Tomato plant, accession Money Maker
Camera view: tilt-top (135 deg); turntable rotation: 210 degrees
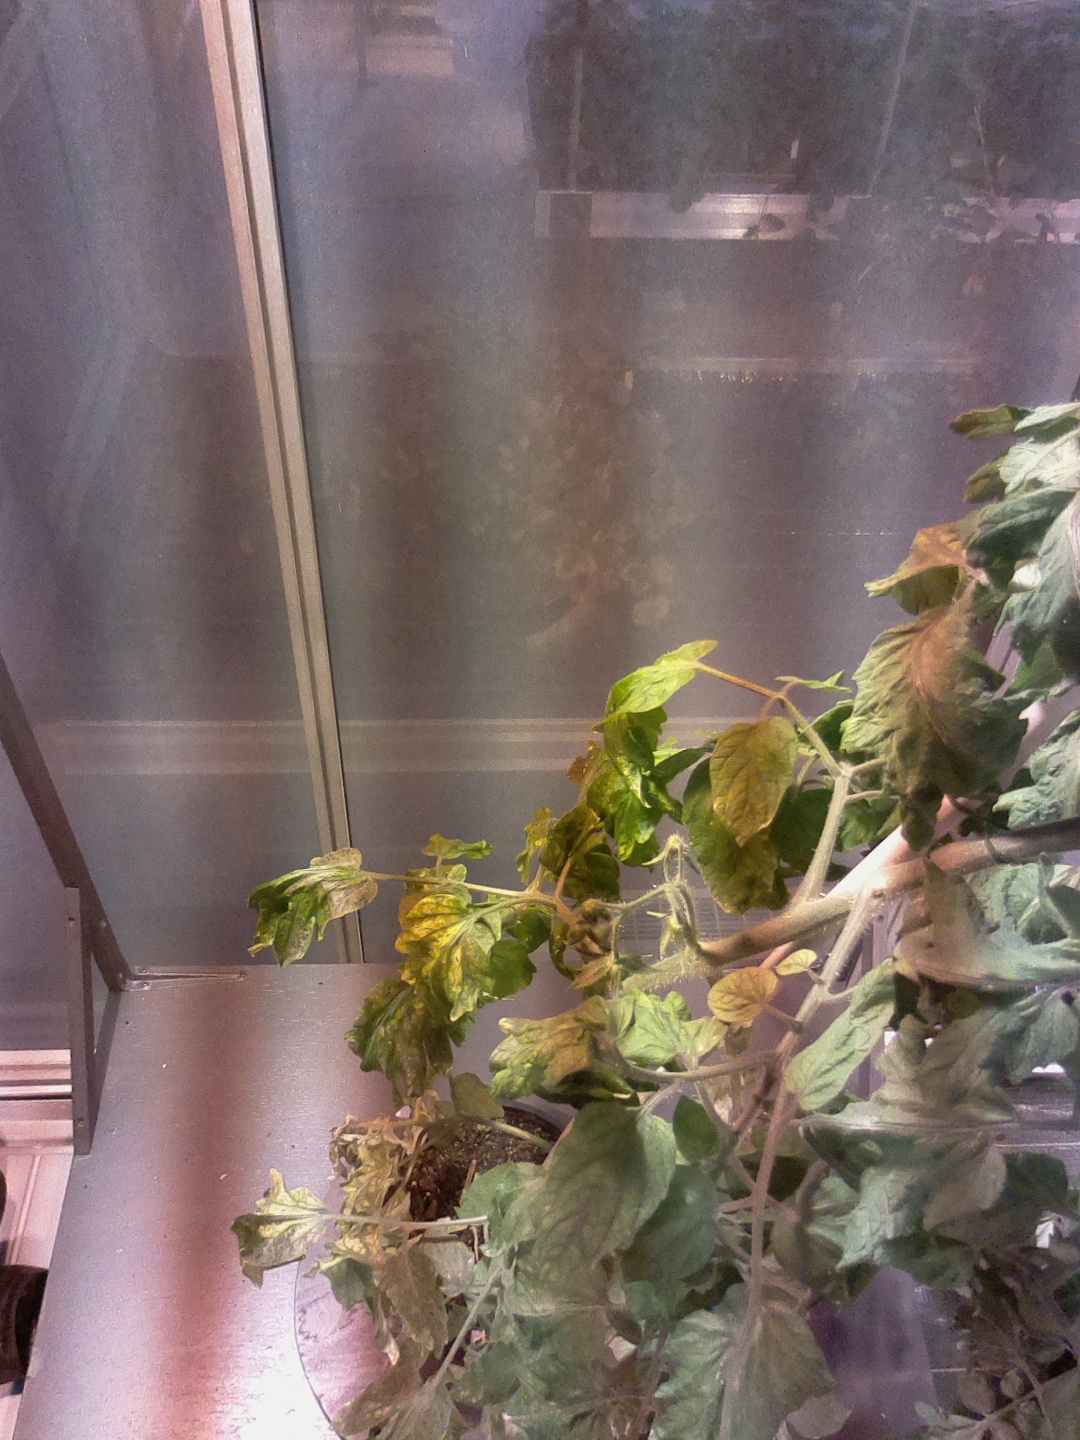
BBCH growth stage 71: 10%-20% of final fruit size